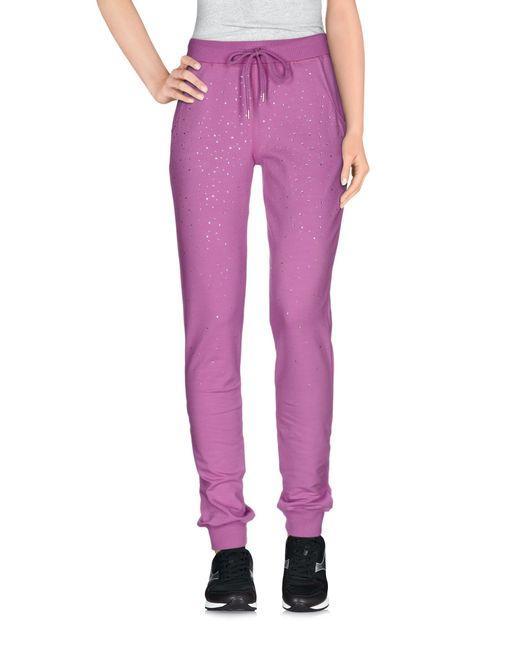
Lila bequeme Laufhose für Damen